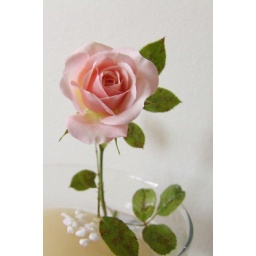
soft pink rose in vase